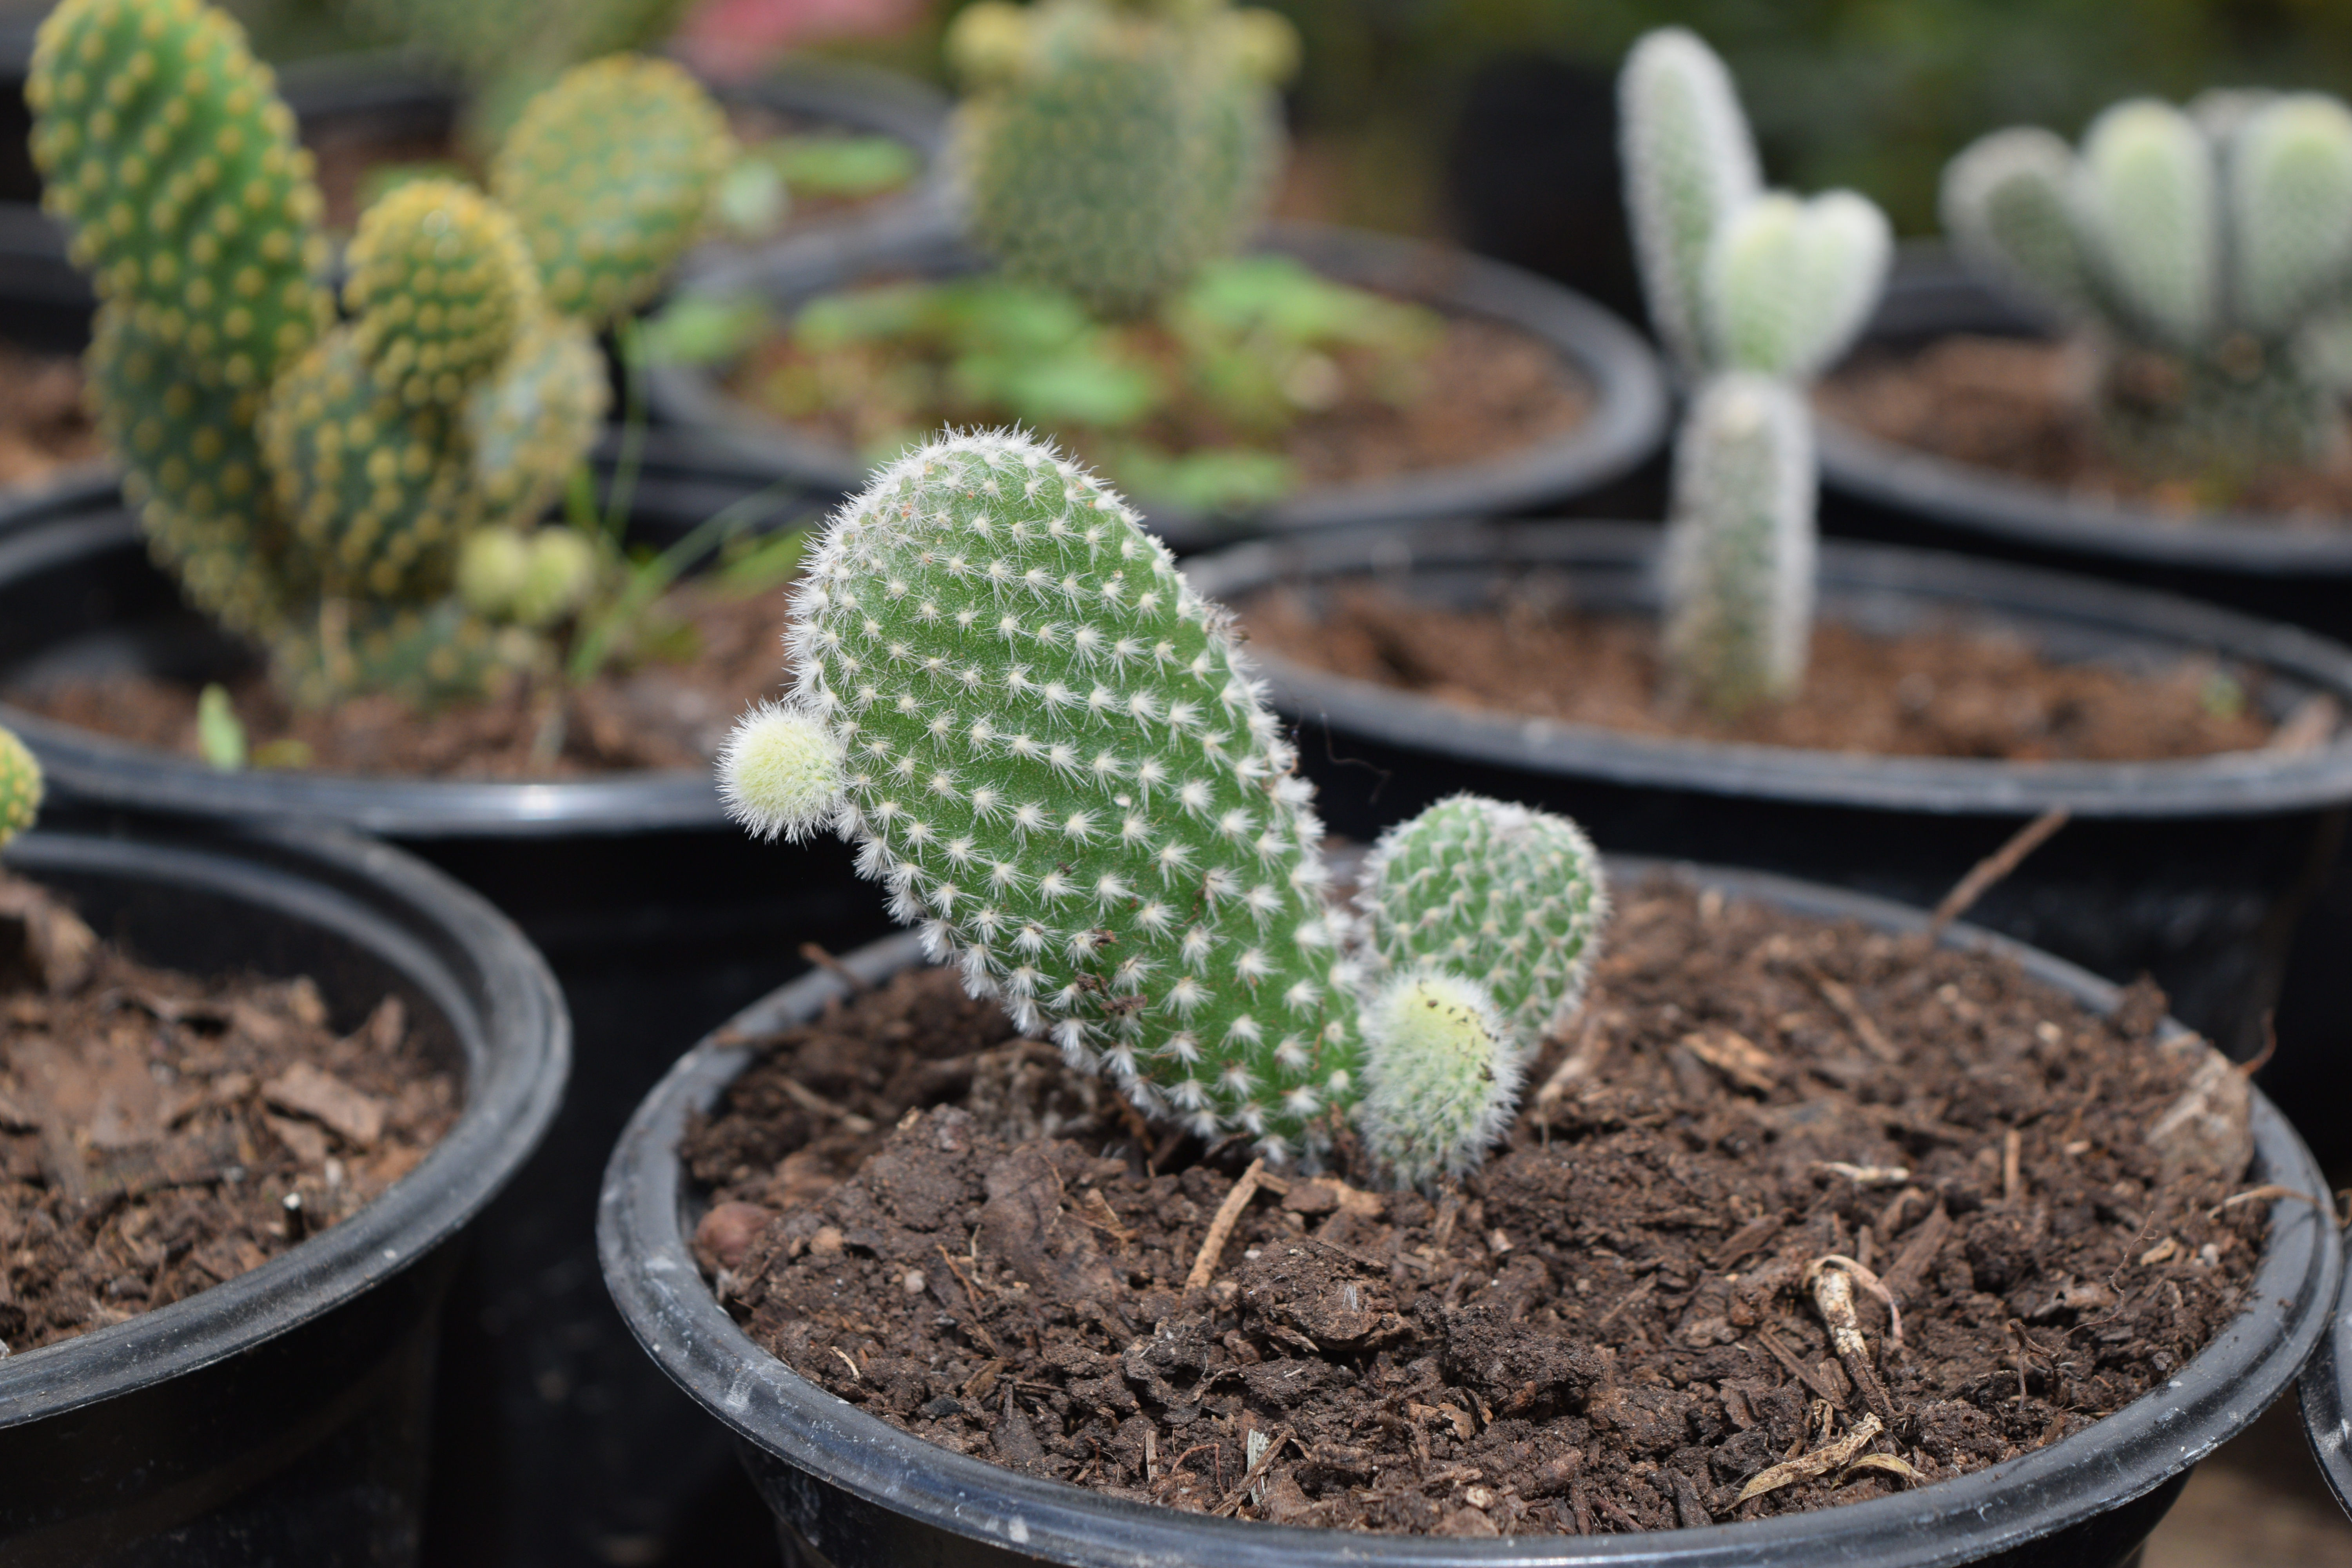
flower, plant, flowerpot, houseplant, green, botany, terrestrial plant, adaptation, landscape, flowering plant, annual plant, thorns, spines, and prickles, soil, plant stem, garden, caryophyllales, prickly pear, gravel, compost